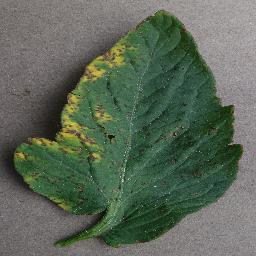
Label: Tomato___Bacterial_spot